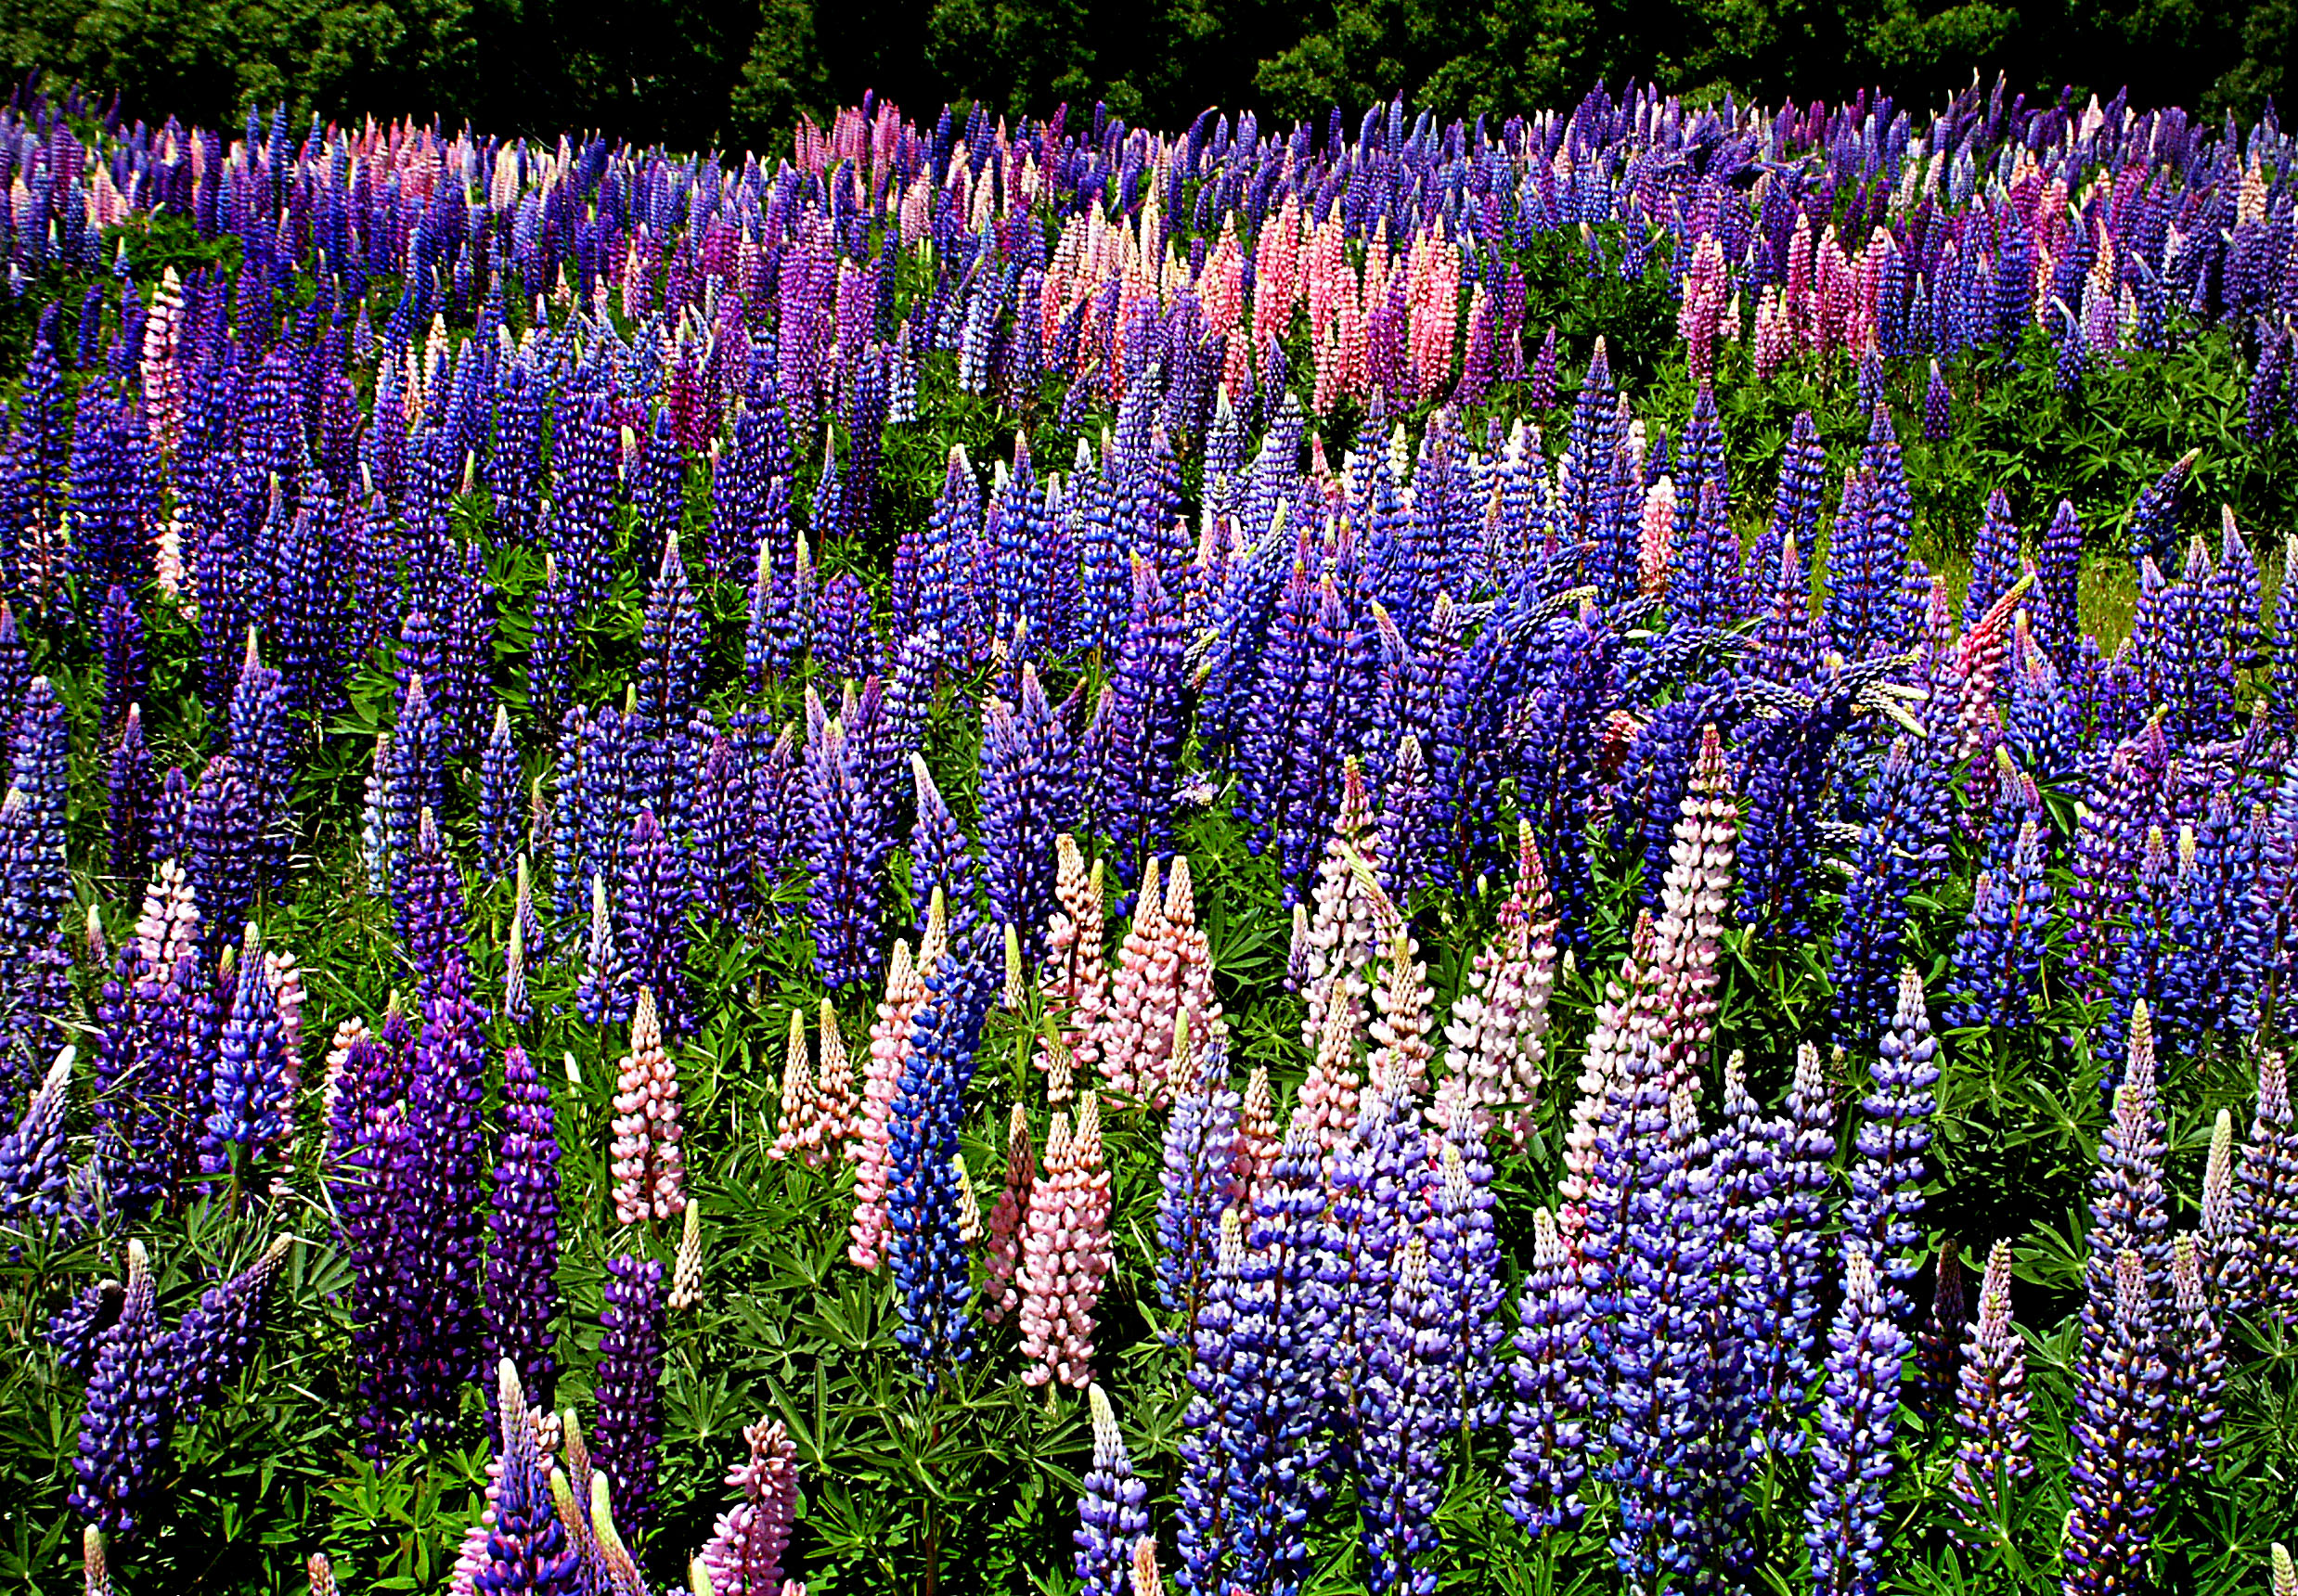
plant, field, meadow, flower, botany, flora, lavender, wildflower, flowers, publicdomain, pinkflowers, bluebonnet, blueflowers, russelllupins, roadsideflowers, colourfulflowers, lupin, flowering plant, land plant, english lavender